National responses to the COVID-19 pandemic

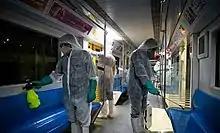
Disinfection of Tehran subway wagons against COVID-19

Iran reported its first confirmed cases of SARS-CoV-2 infections on 19 February 2020 in Qom, where according to the Ministry of Health and Medical Education, both had died later that day.